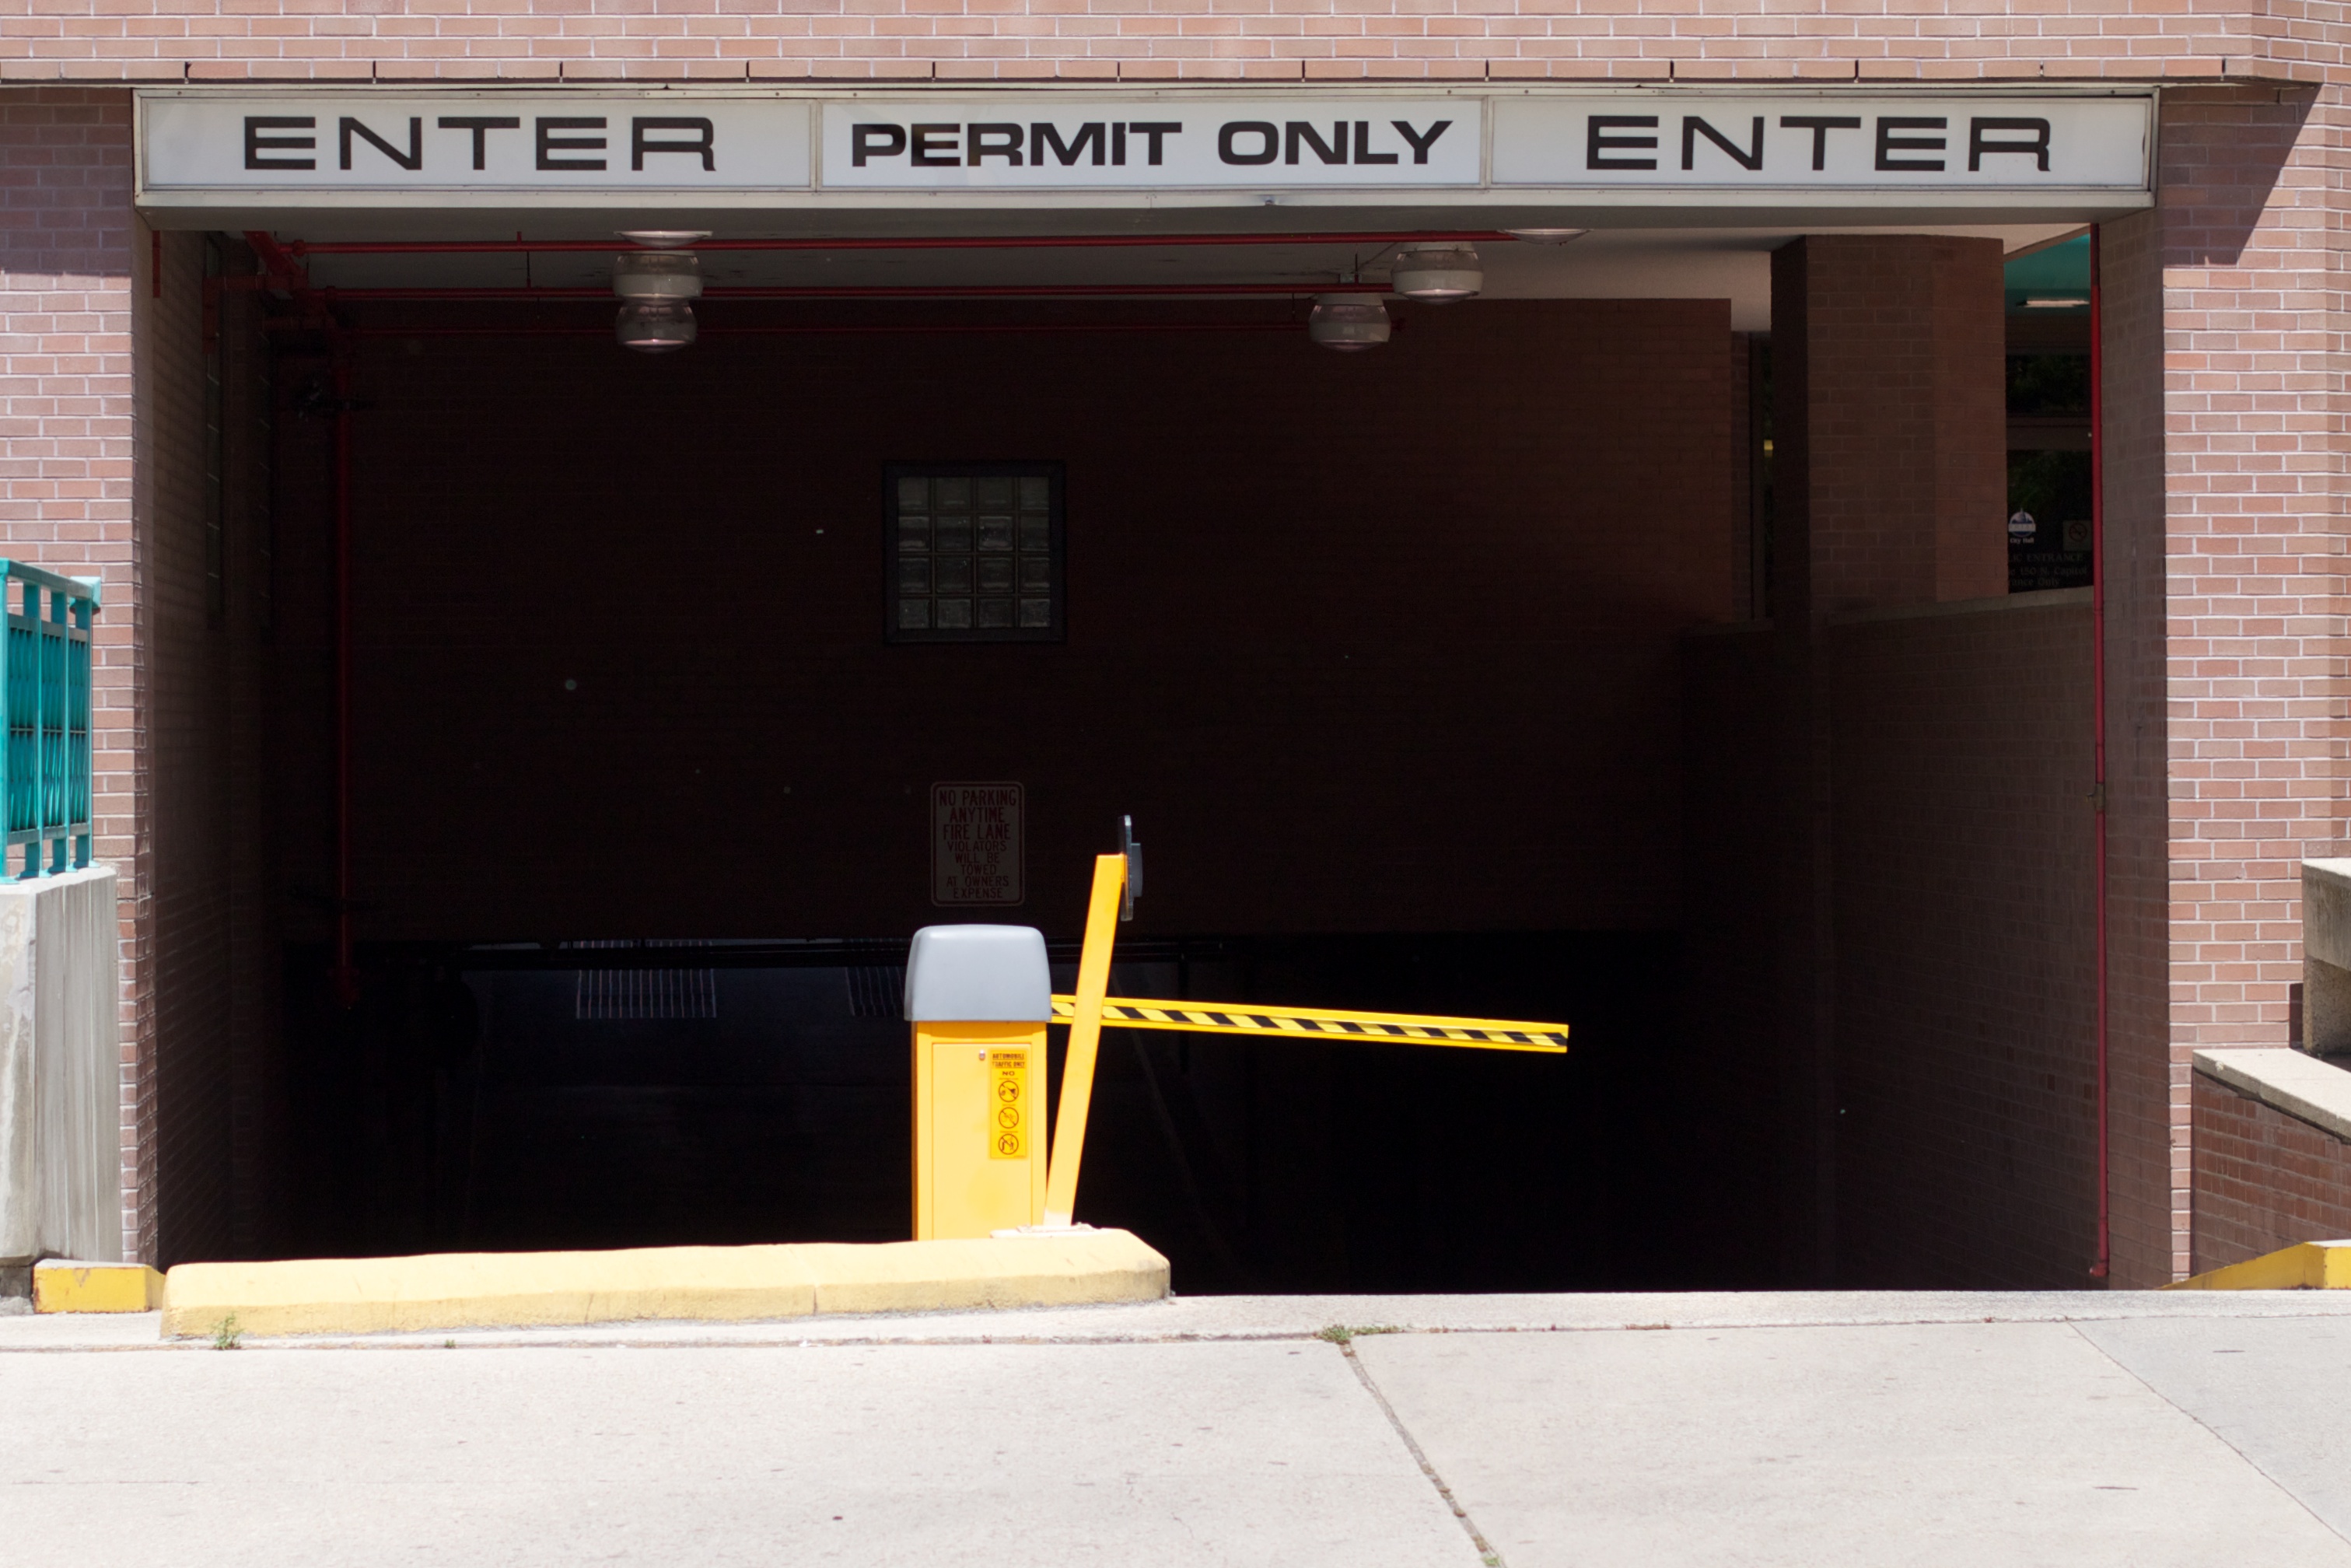
home, facade, signage, door, interior design, odyssey, idaho, window covering